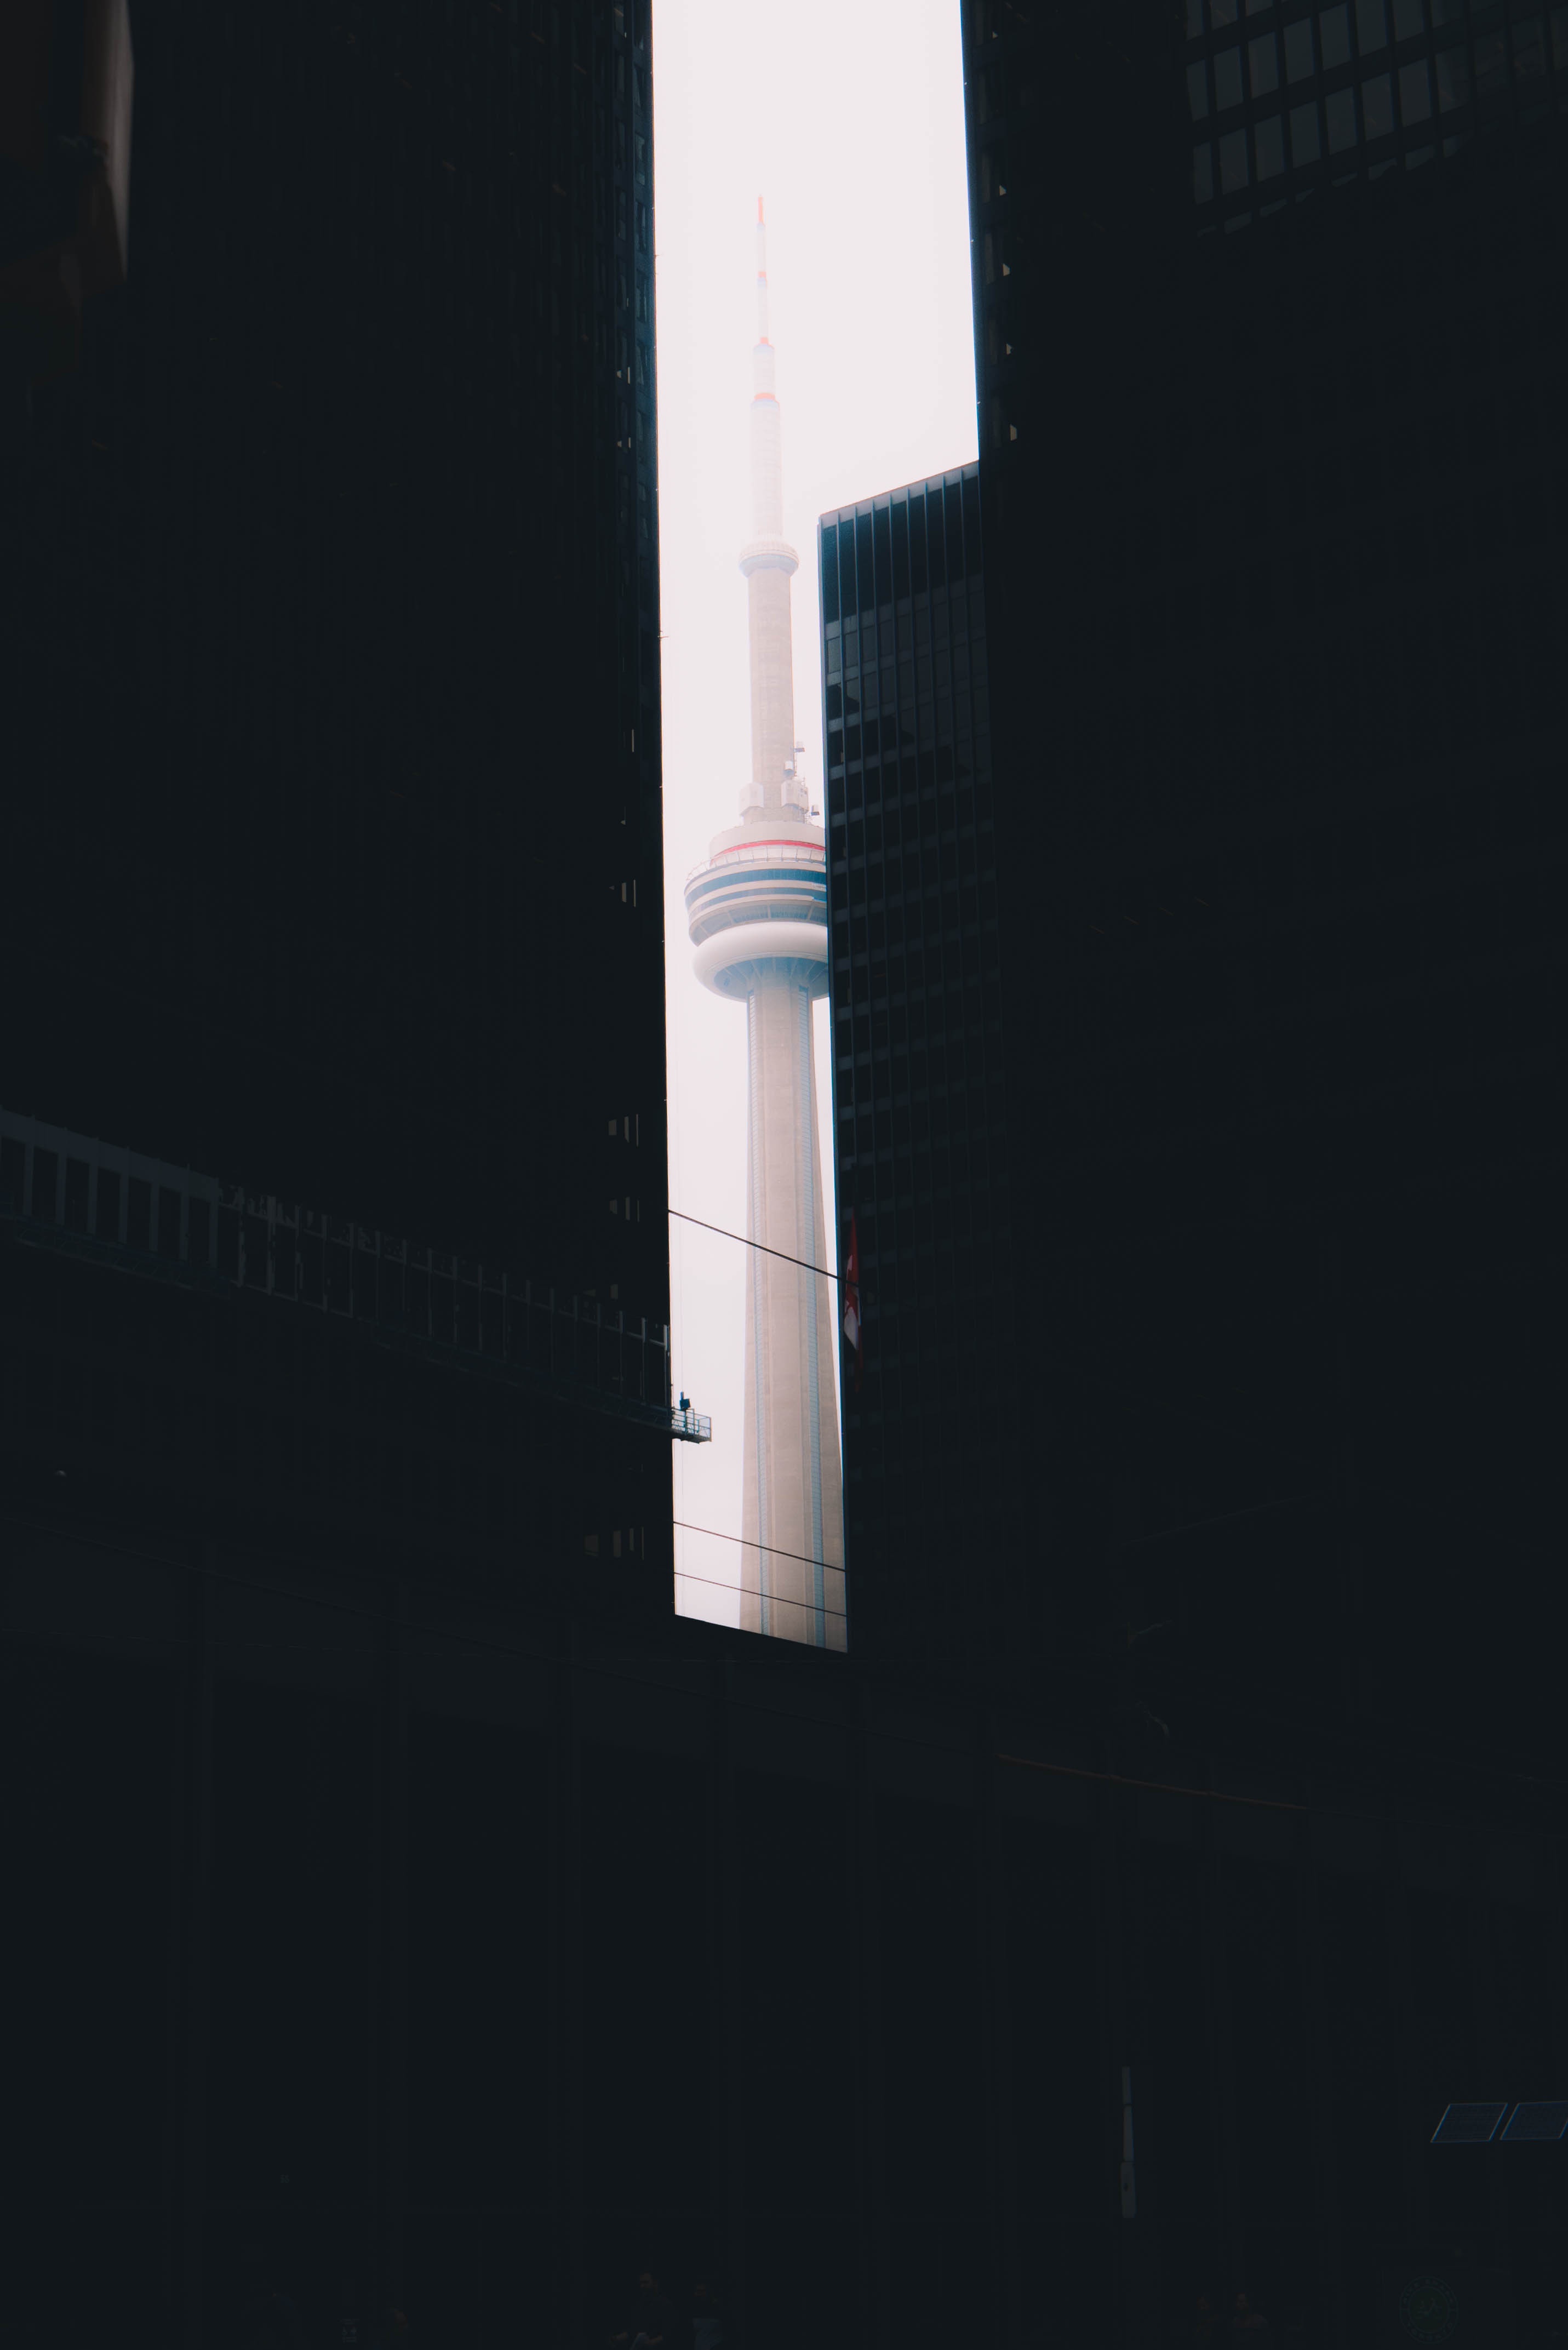
light, white, wall, line, color, shadow, darkness, blue, black, lighting, design, shape